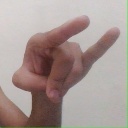
अक्षर: च